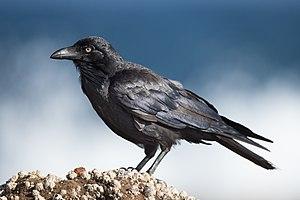
Le Corbeau d'Australie ou Corneille à gros bec est une espèce australienne de passereaux de la famille des Corvidae. Il est un peu plus fin que le Grand Corbeau de l'hémisphère nord dont il est très proche.